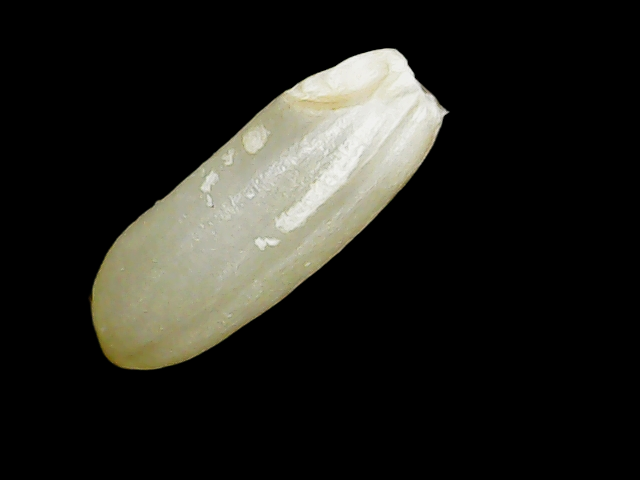
Rice variety: Binadhan23